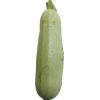
Label: zucchini